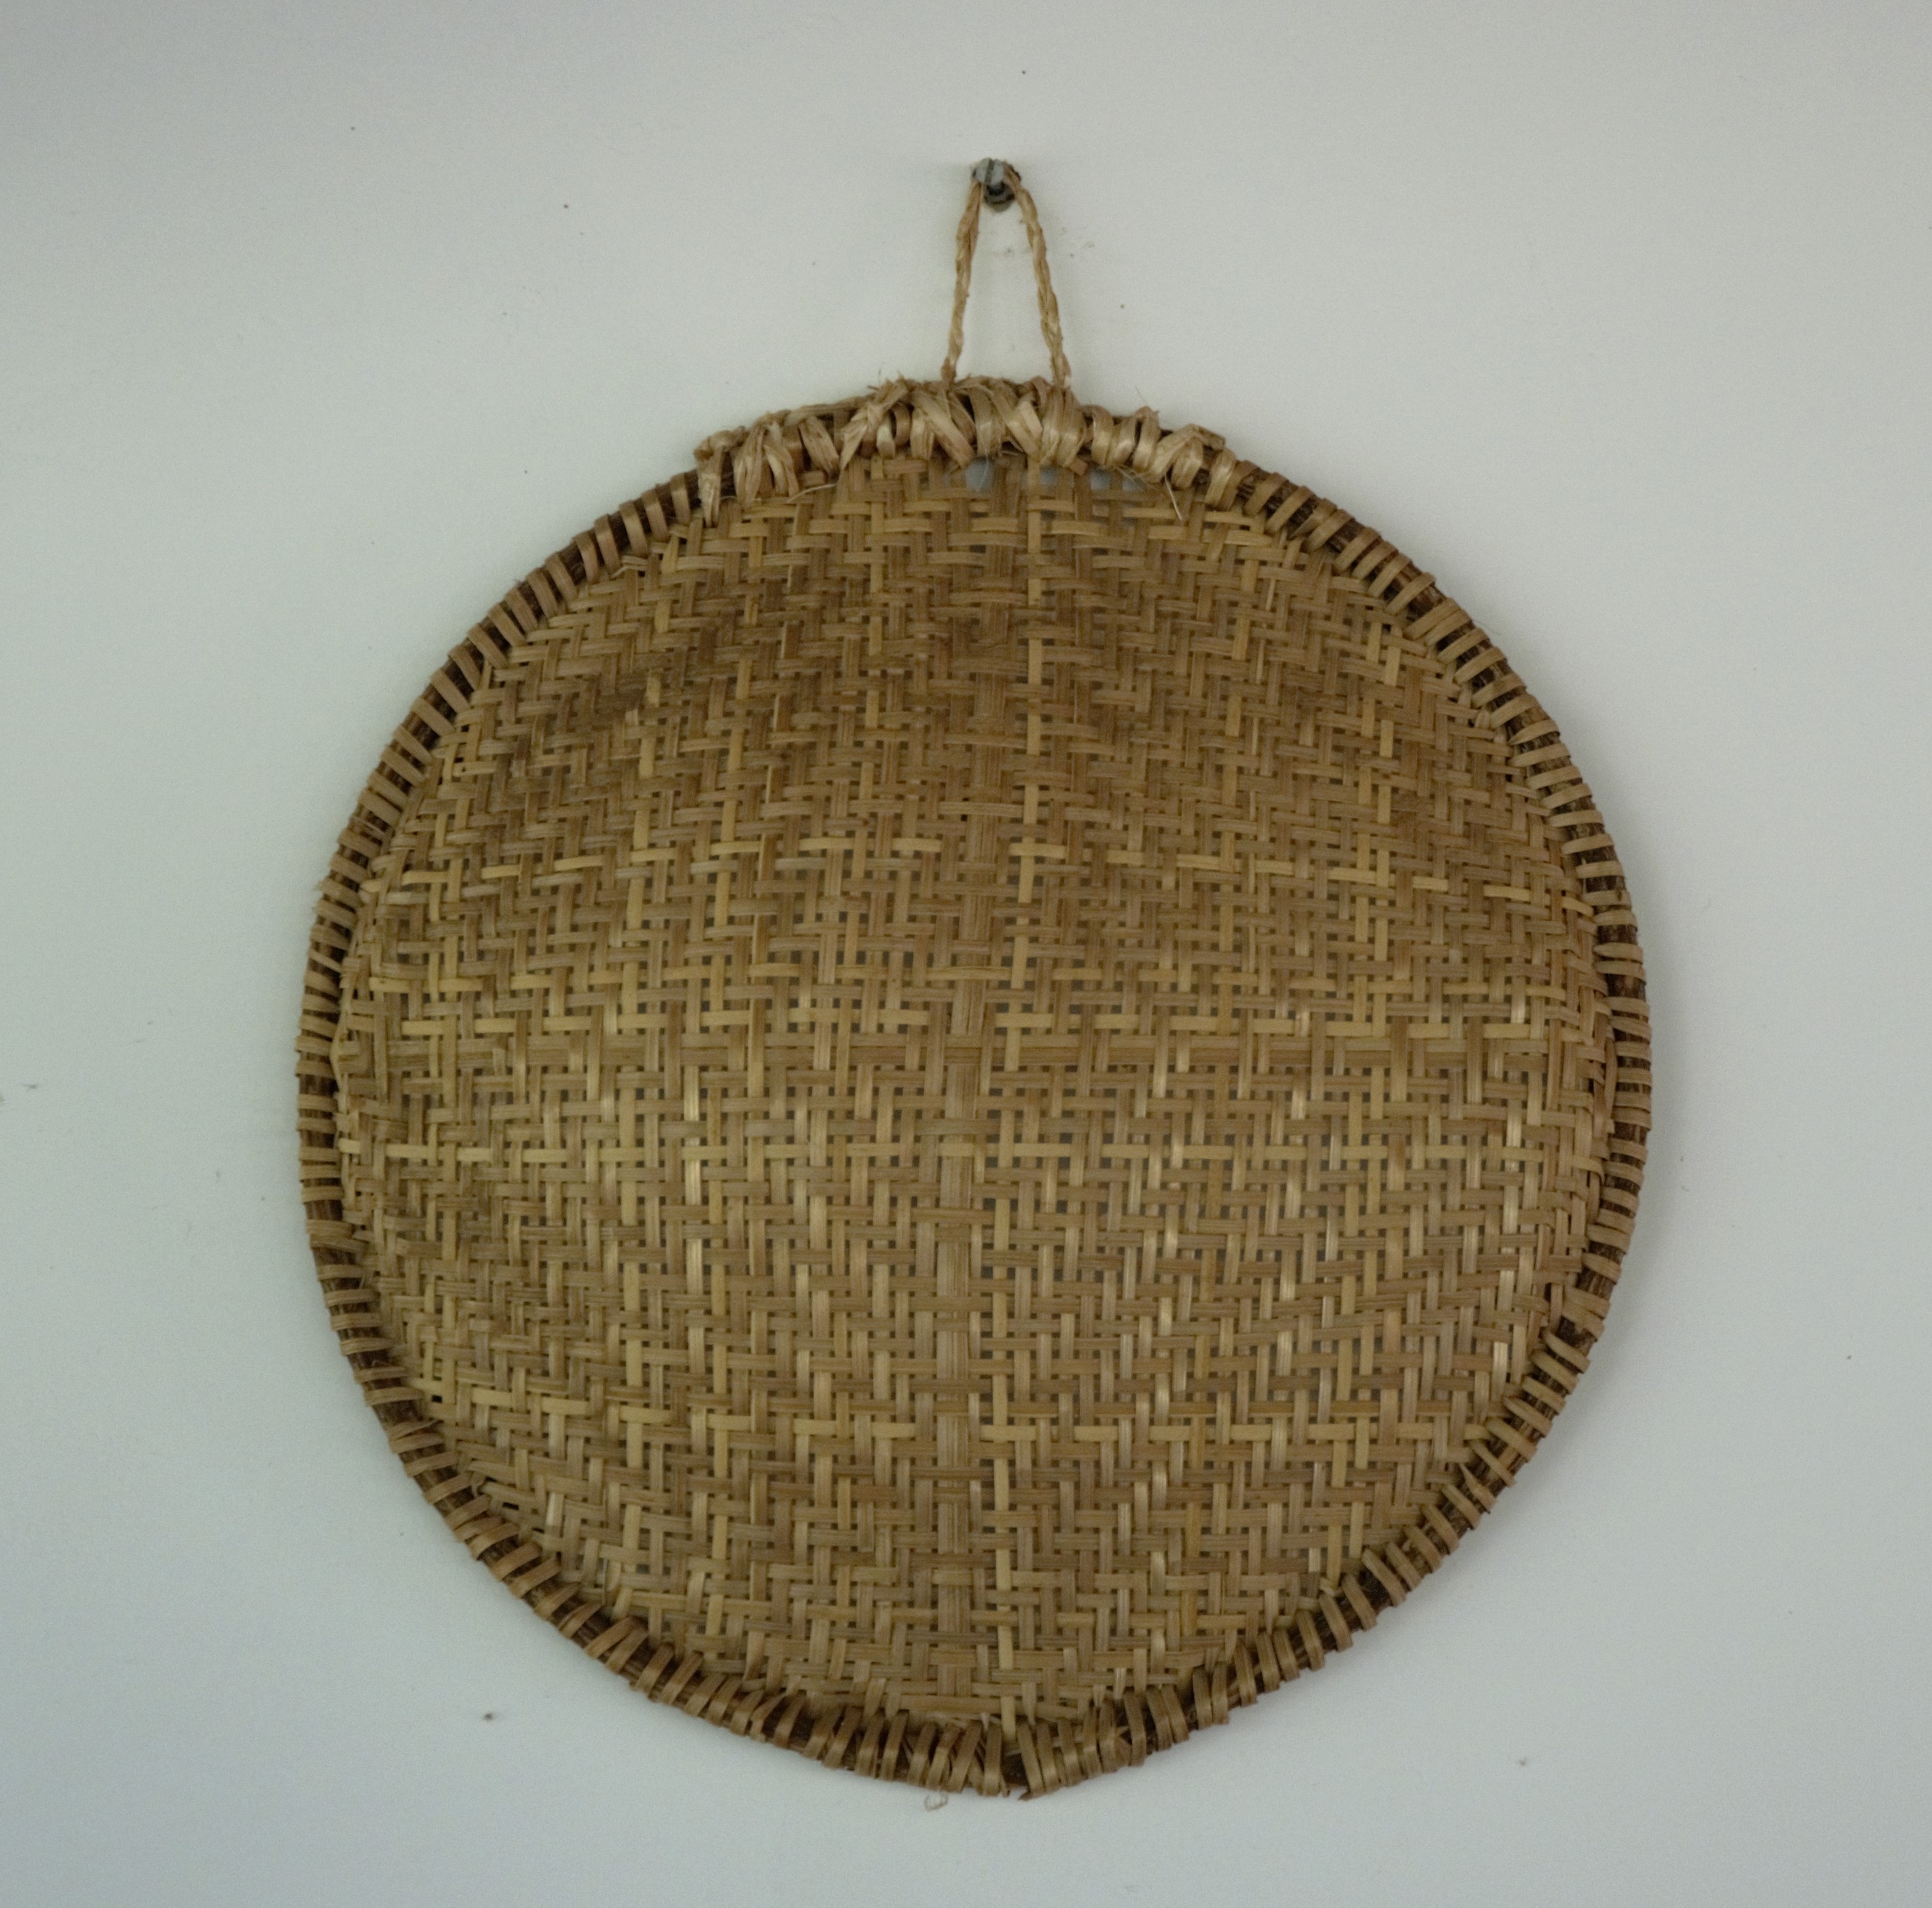
wood, field, farm, rural, circle, art, garnish, roca, shape